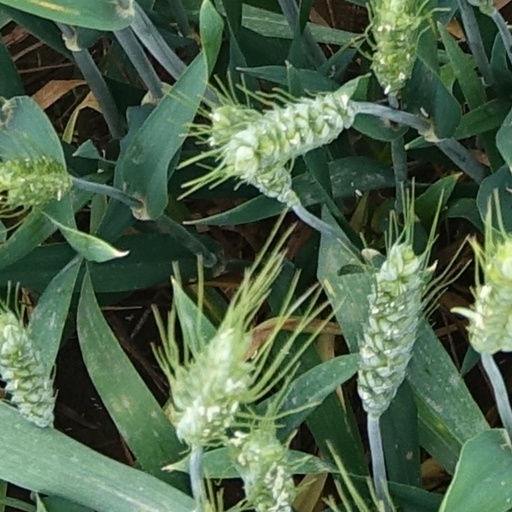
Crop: wheat